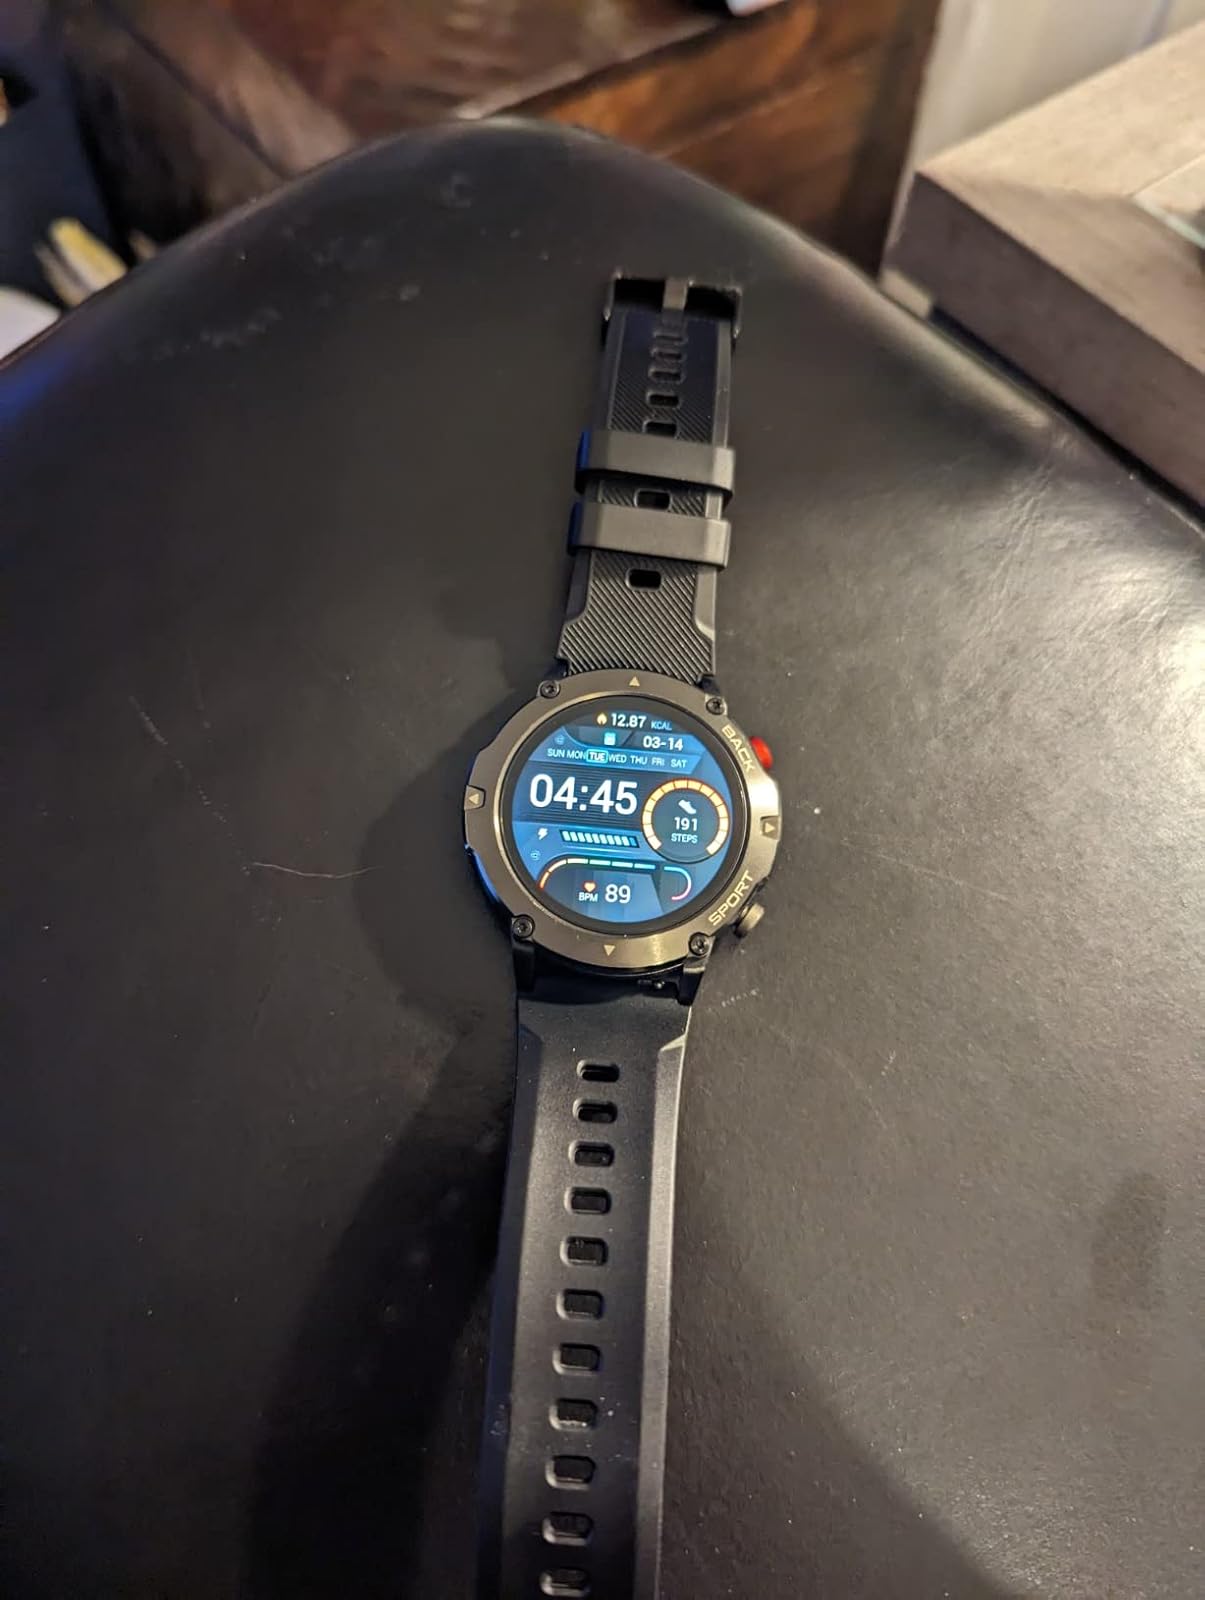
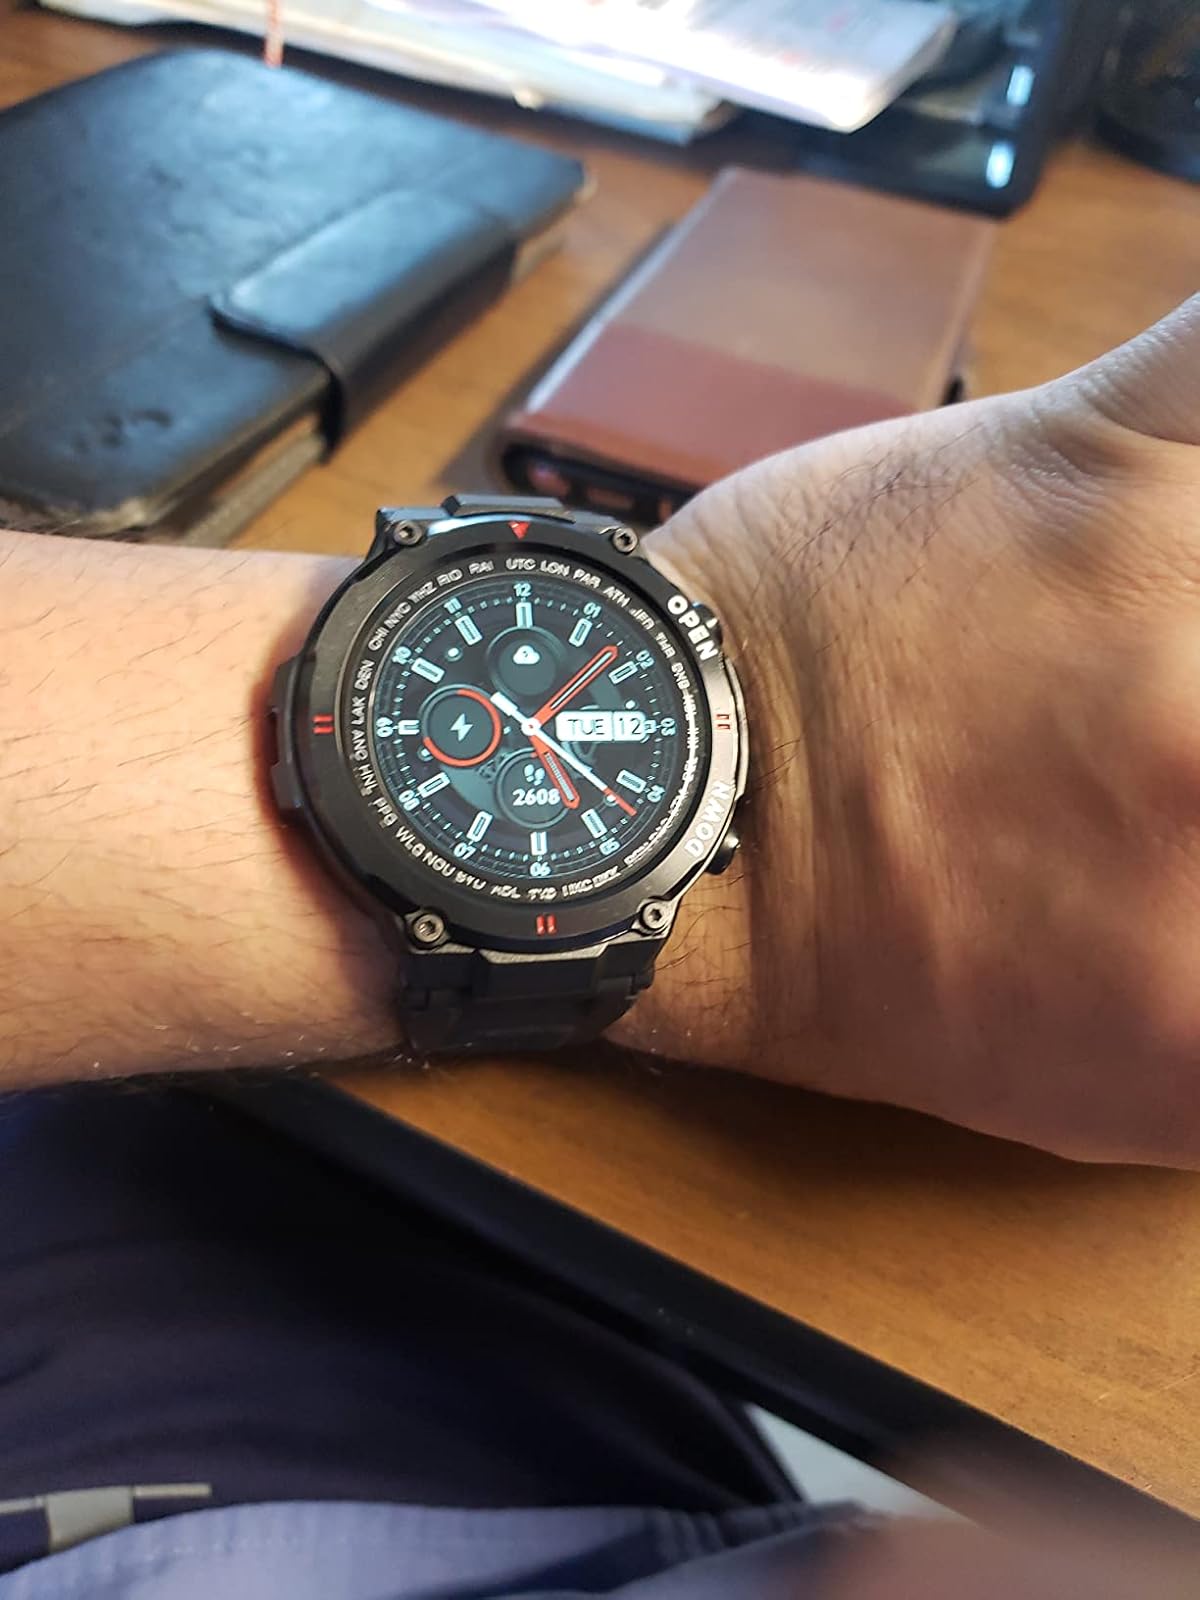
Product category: smartwatch
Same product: no